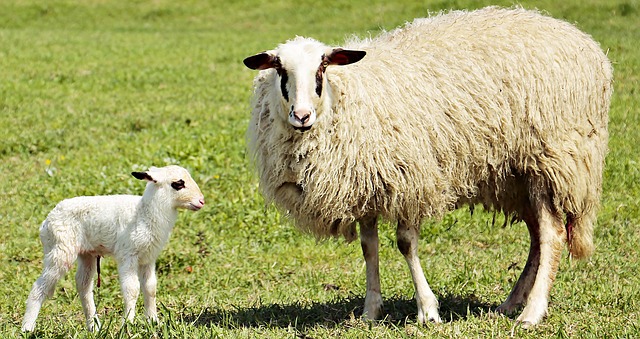
Label: sheep